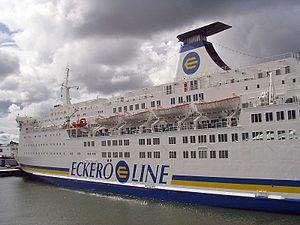
L’Isabella 1, ex-Nordlandia, est un ferry appartenant à la compagnie Acciona Trasmediterranea. Il est actuellement désarmé en Grèce. Il a été construit en 1981 par AG Weser Seebeckswerft, Bremerhaven en Allemagne pour la compagnie Olau Line sous le nom d’Olau Hollandia. Entre 1989 et 1997 il a navigué sous le nom Nord Gotlandia pour Gotlandslinjen. Il a longtemps navigué pour le compte de la compagnie finlandaise Eckerö Line avant de quitter définitivement la mer Baltique en 2013.
Eckerö Line est une compagnie maritime finlandaise créée en 1995 à Helsinki en Finlande. Elle effectue les liaisons entre l'Estonie et la Finlande.